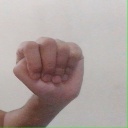
अक्षर: ठ